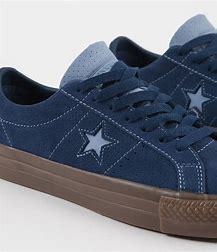
Brand: Converse
Model: One Star